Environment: real
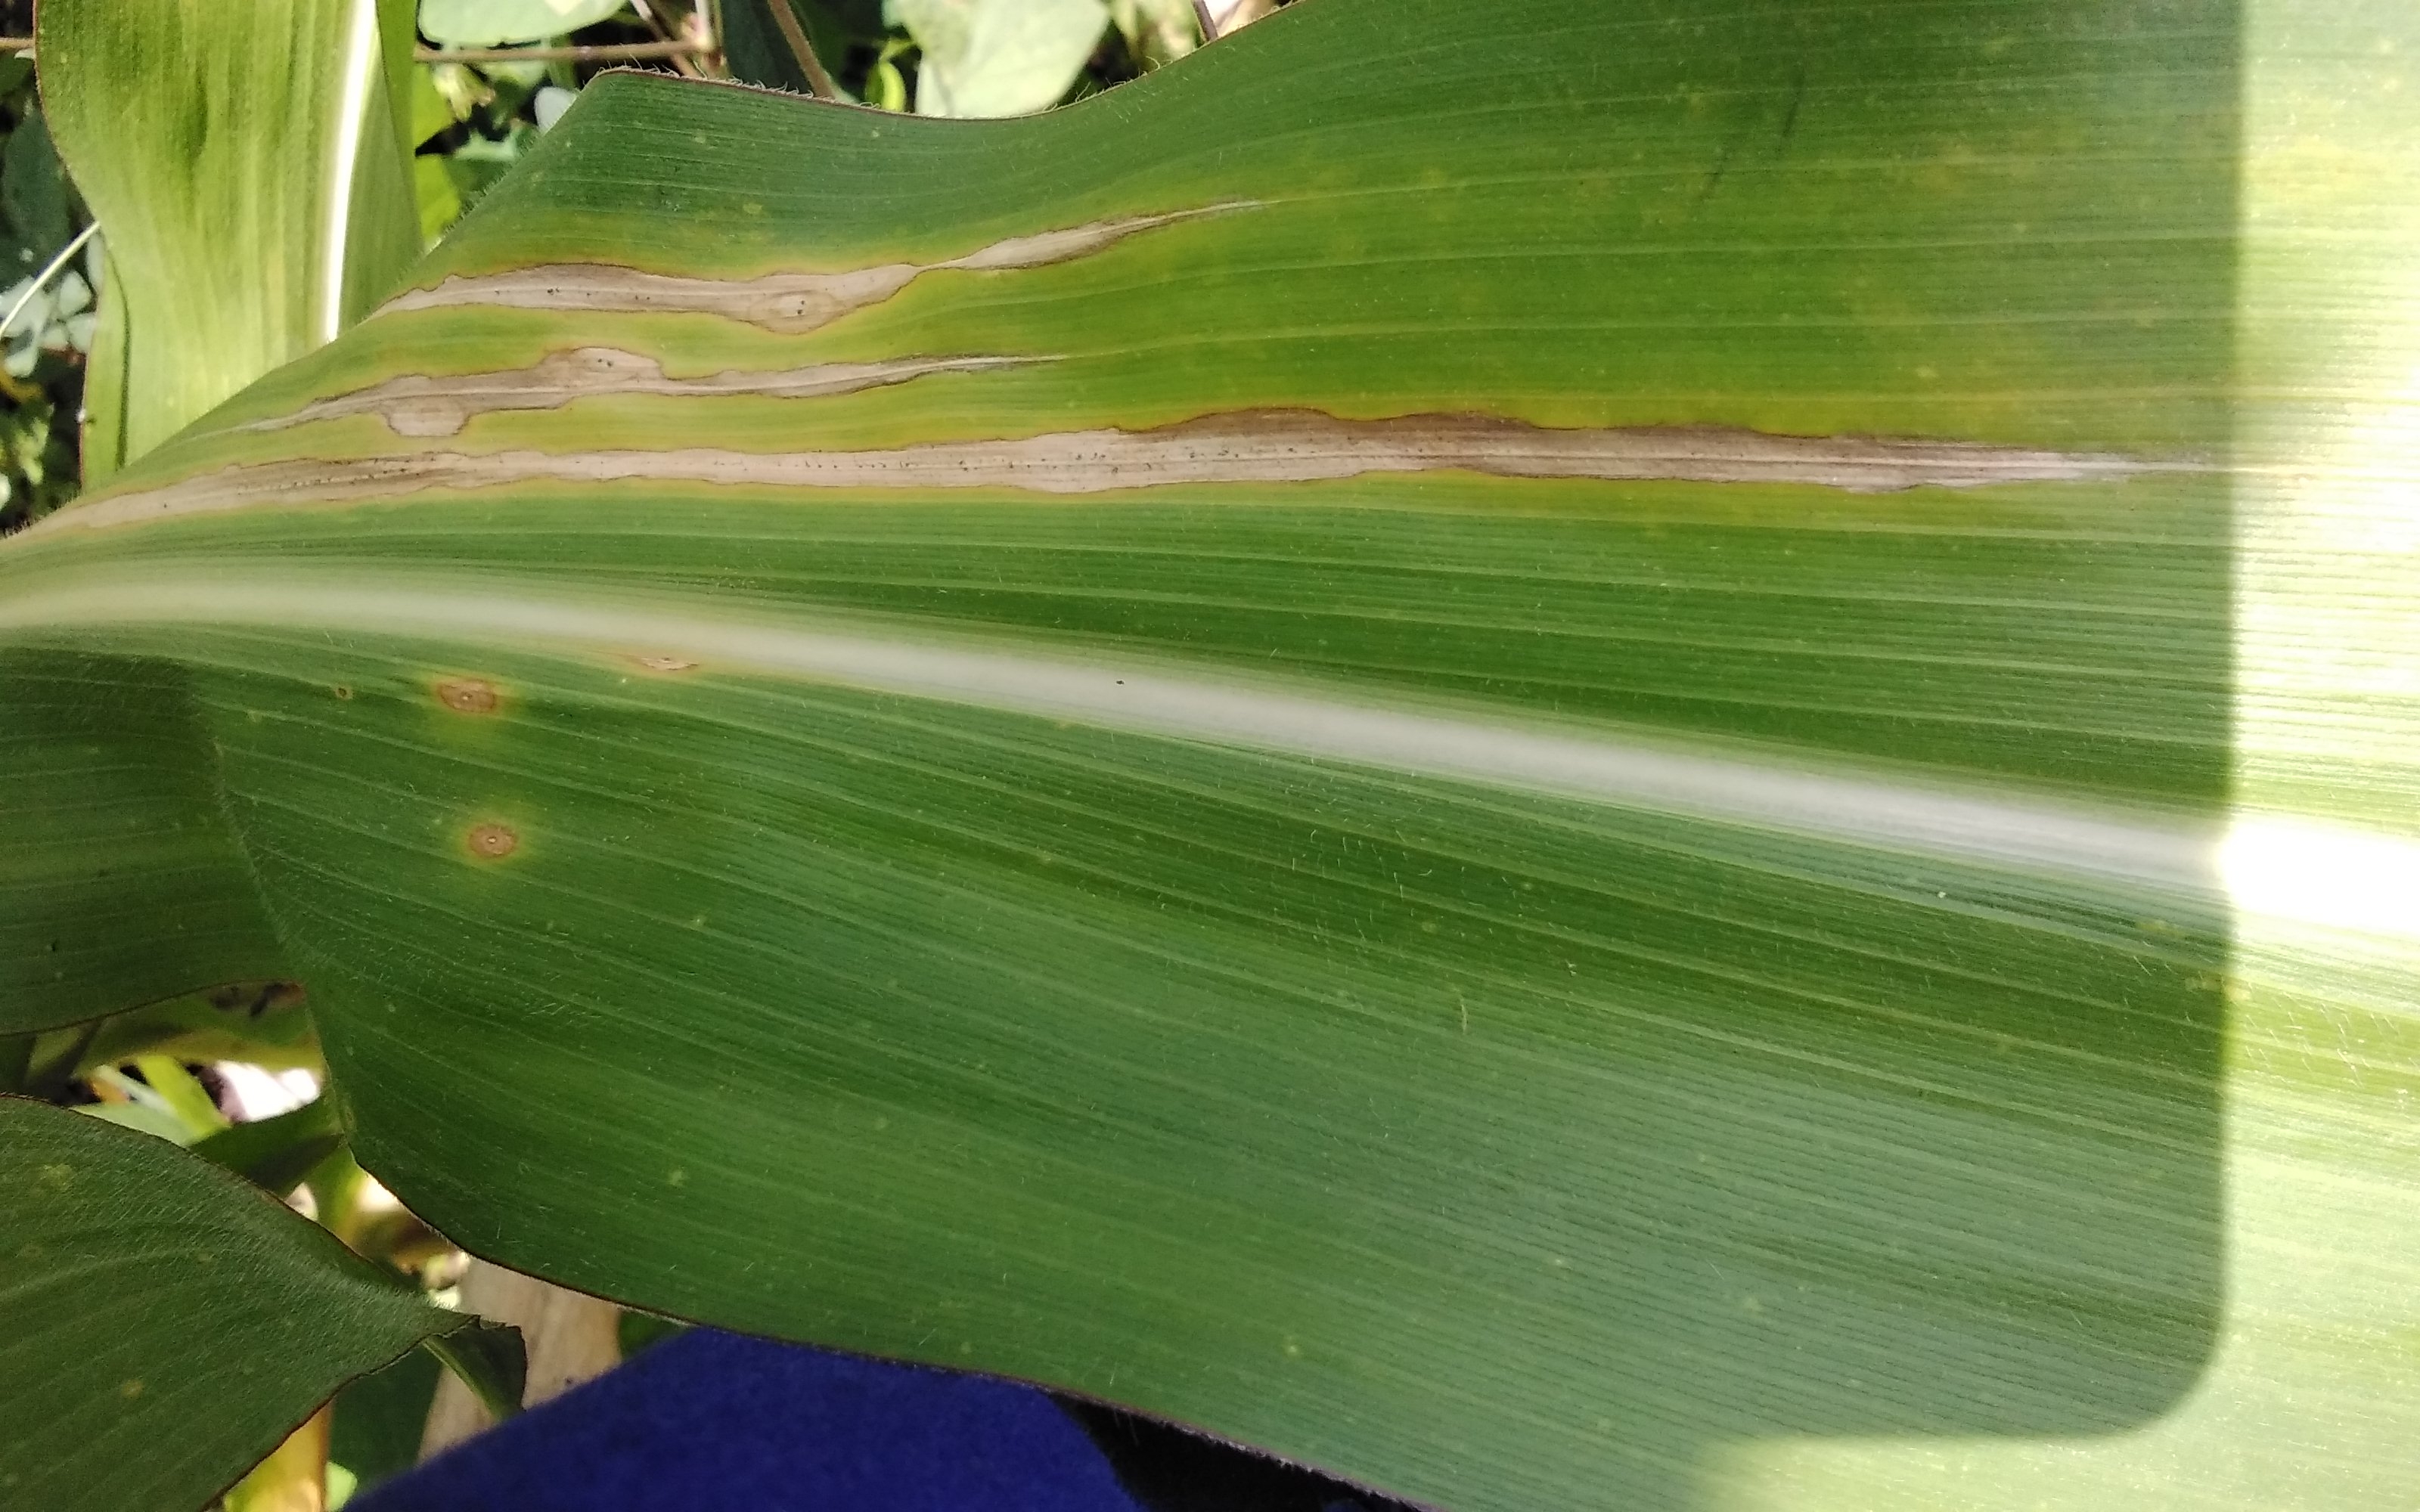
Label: northern_corn_leaf_blight